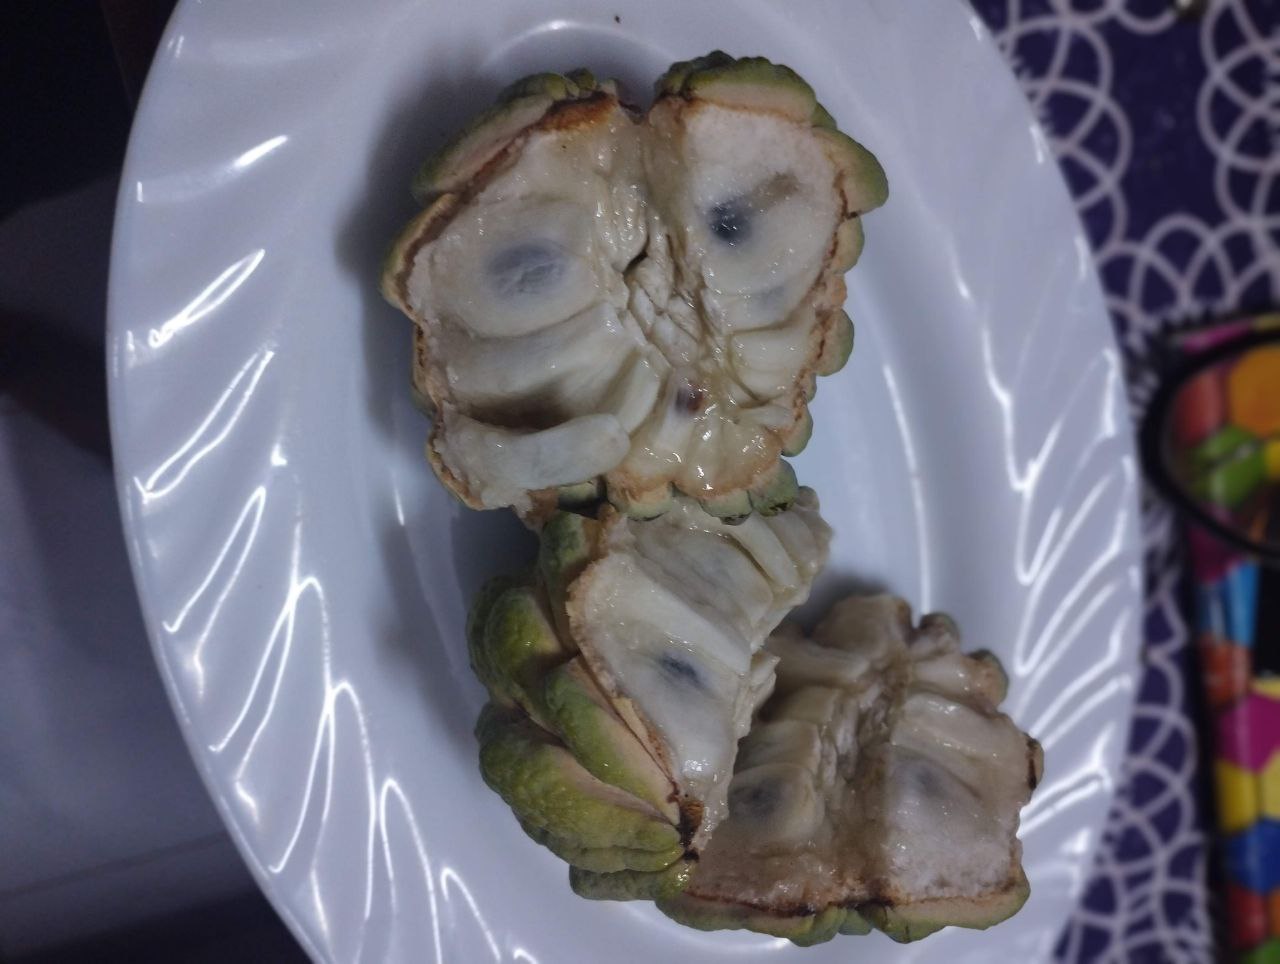
الوصف بالفصحى: ثمرة القشطة
الوصف بالعامية السودانية: قشطة
التصنيف: Food & Drinks